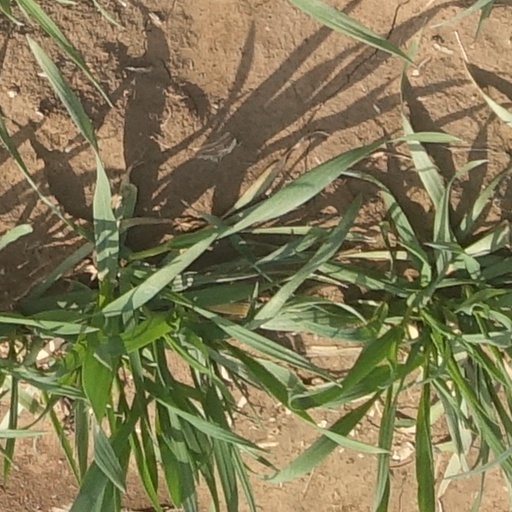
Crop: wheat